Water Serpents II

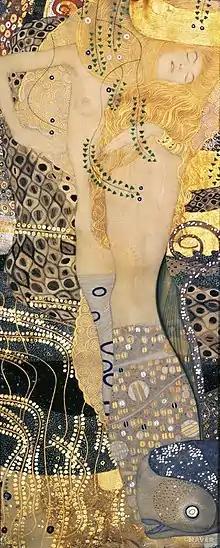
Klimt's "Water Serpents I"

The painting is an oil on canvas. It was started by Klimt in 1904 and finished in either 1906 or 1907. It was originally commissioned for and owned by Jenny Steiner, the daughter of a Viennese industrialist. The painting was the last in a series of works, which include "Moving Water" (1898), "Medicine" (1901), "Goldfish" (1902), and "Water Serpents I" (1904), that all had water nymphs as the subjects of the painting.